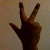
The image shows a hand gesture representing the number 3 in Indian Sign Language.